Drechtsteden

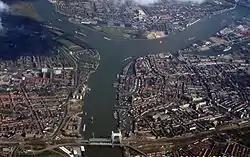
Three Drecht cities: Zwijndrecht (left), Papendrecht (top), and Dordrecht (right).

The Drechtsteden (Dutch for "Drecht cities") are a number of towns and cities bordering each other in the delta area of the rivers Oude Maas, Noord, and Beneden-Merwede in the province of South Holland, Netherlands. These cooperate in the "Gemeenschappelijke Regeling Drechtsteden" ("joint arrangement Drechtsteden"), which performs common tasks for the municipalities in the field of economy, development, culture, and social assistance. Collectively, a little more than 250,000 people call one of the towns and cities of Drechtsteden home.